Vellore

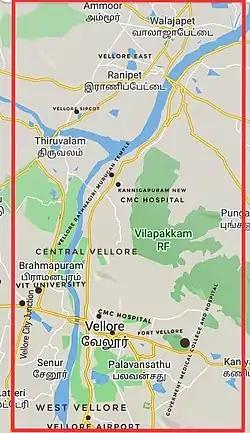

Within the fort is the similarly aged Jalakanteswara Temple. The fort houses the Tipu Mahal where Tipu Sultan is believed to have stayed with his family during the war with the British; the graves of Tipu's sons are found at Vellore. It is managed by the Archaeological Survey of India. Vellore Fort has been declared a Monument of National Importance and is a famous tourist attraction.